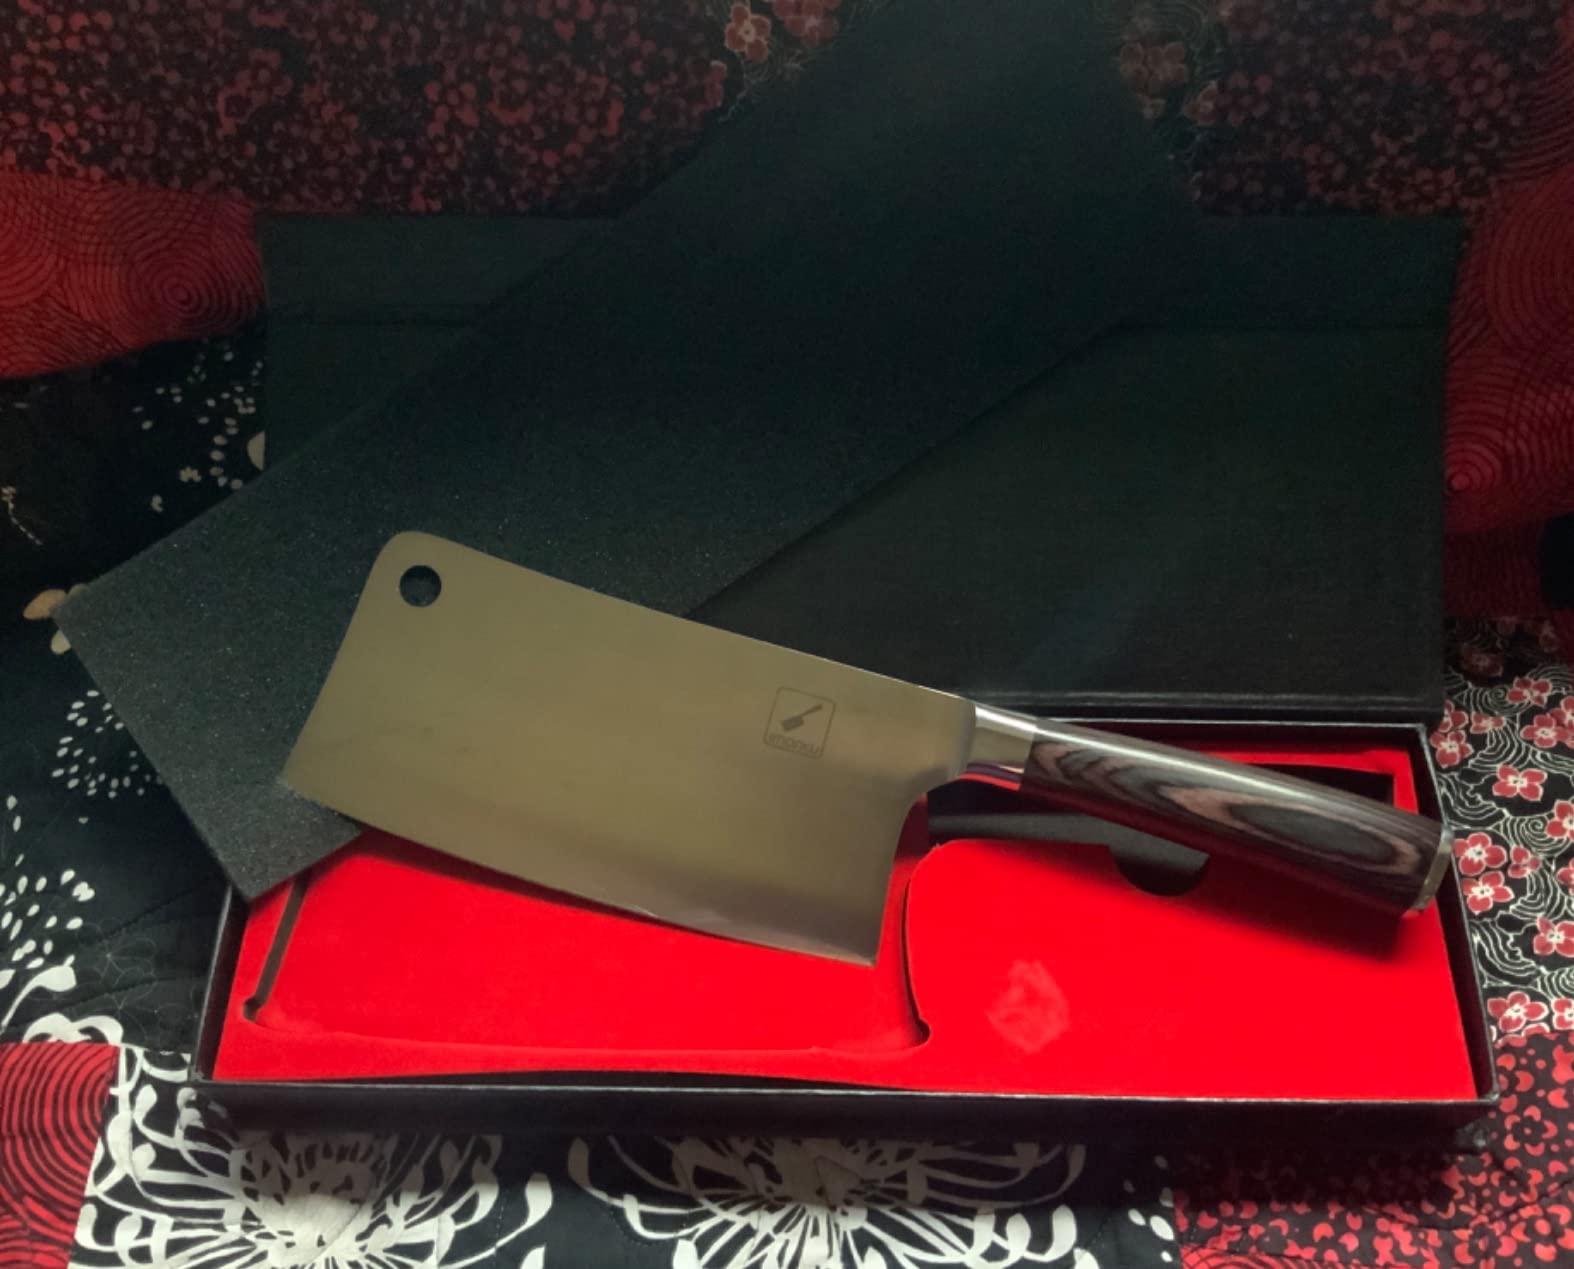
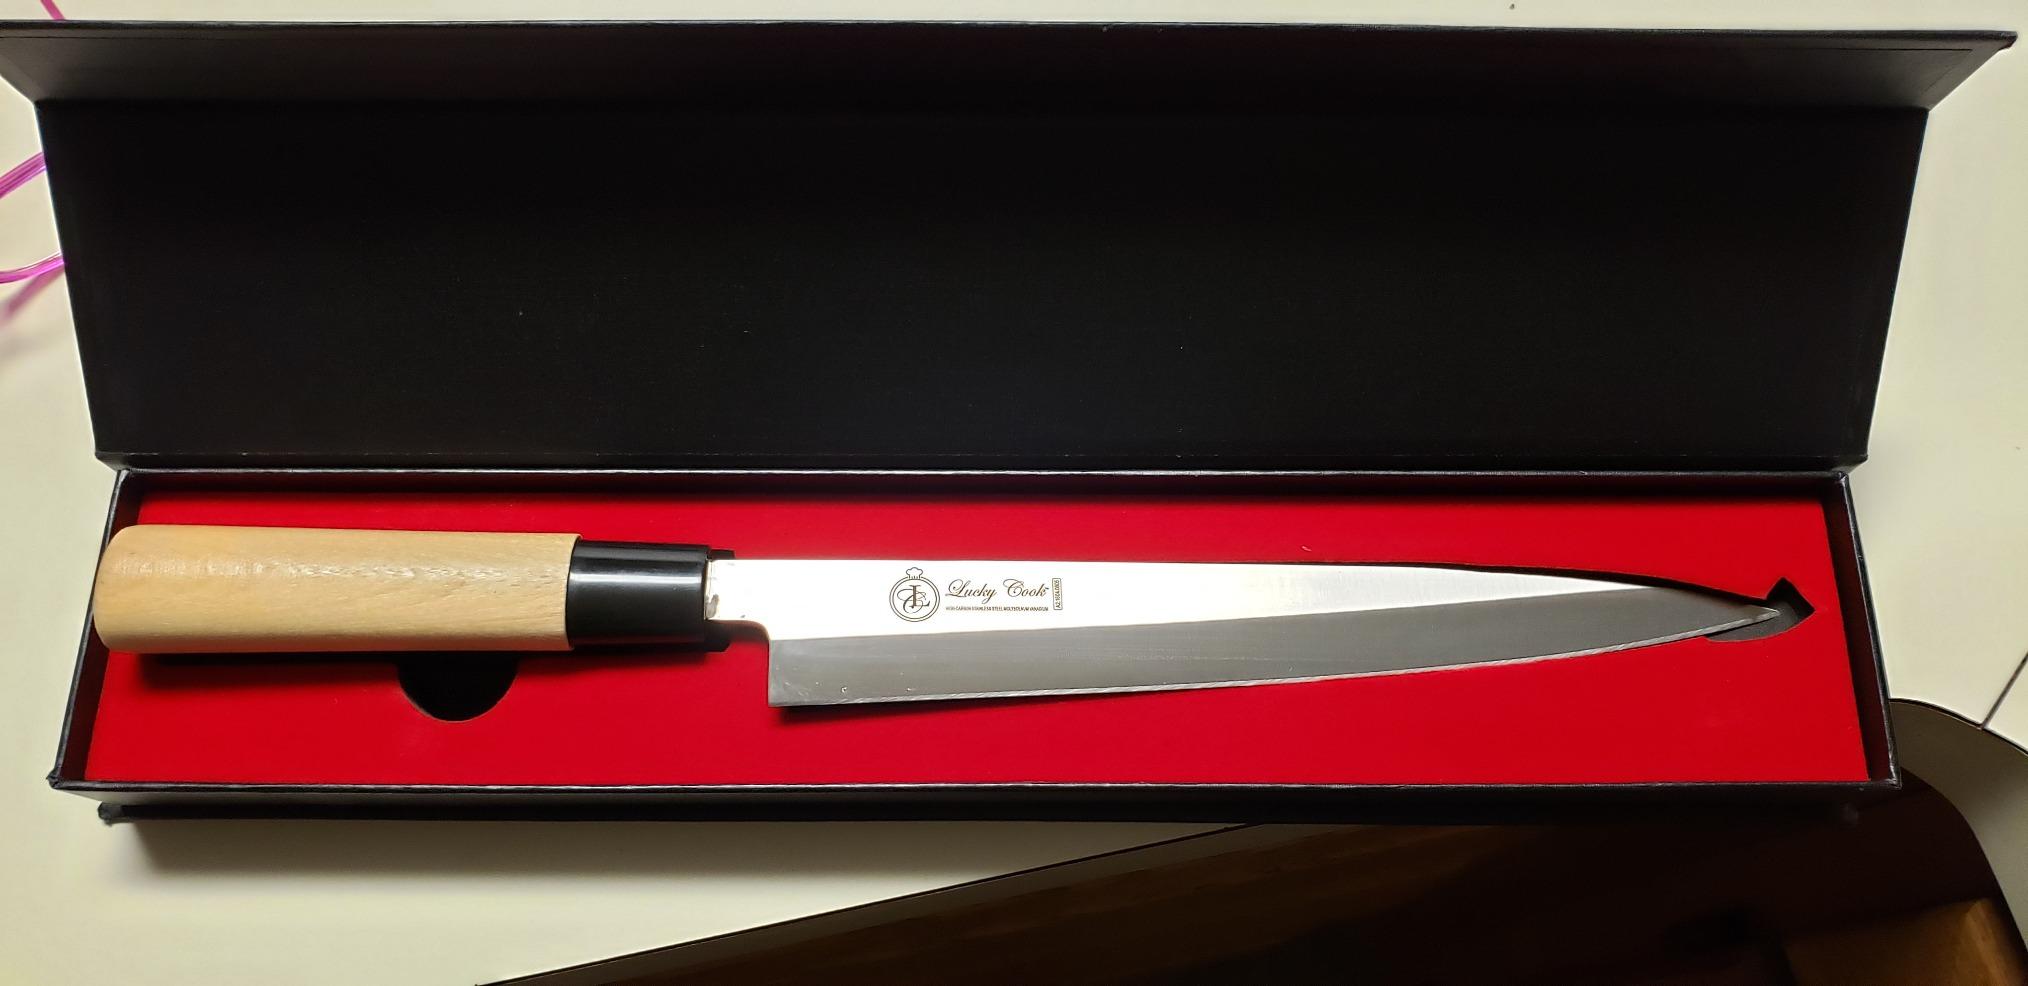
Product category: items_knife
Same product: no